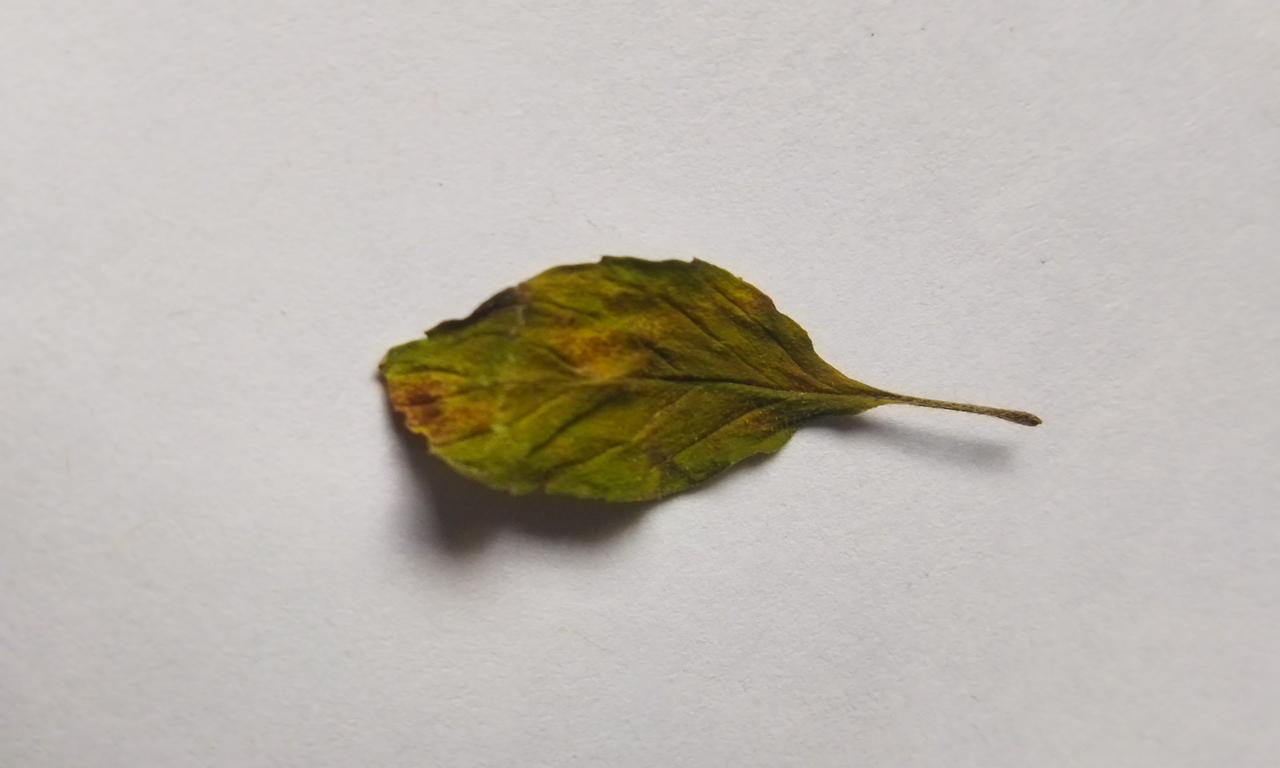
Label: Spoiled